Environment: real
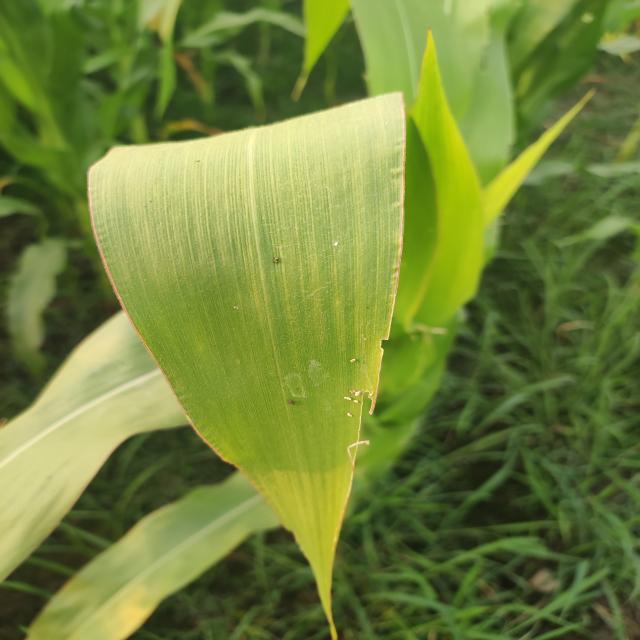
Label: fall_armyworm